Dieter Kürten

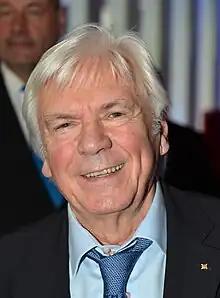
Dieter Kürten, January 2014

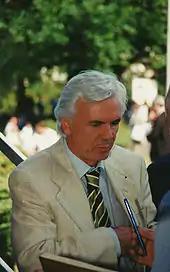
Kürten in November 2008

Dieter Kürten (born 23 April 1935 in Duisburg) is a German sports journalist.